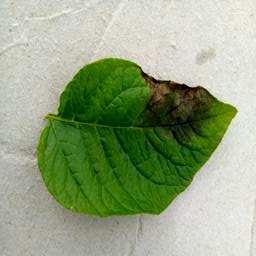
Etiqueta: Late Blight